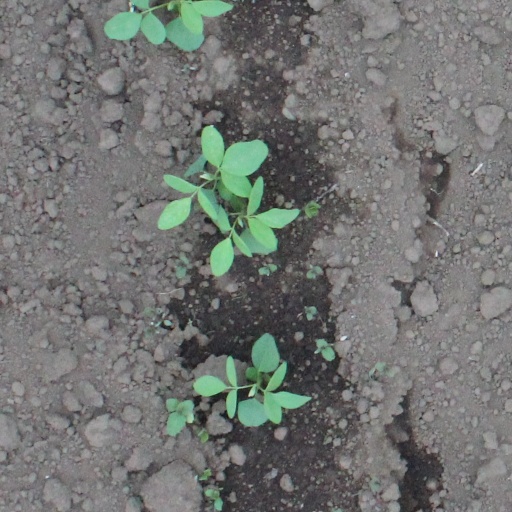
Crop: soybean